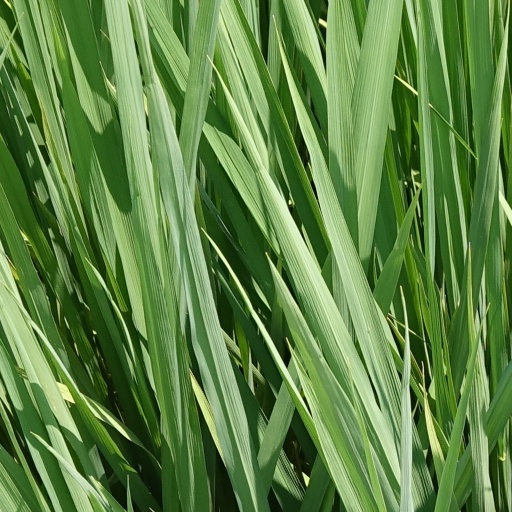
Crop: rice